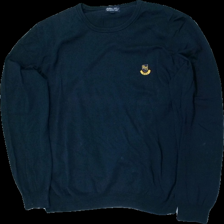
View: front
Type: Top
Category: Men
Brand: Not in the list
Brand text on label: robbie& morr
Colors: Blue, Yellow
Material: 100% bomull
Pattern: Embroidered
Cut: C-collar
Size: XL
Season: All
Stains: Minor
Damage: liten smuts fläck
Damage location: middle center
Price range: <50
Recommended usage: Reuse
Description: stickad cardigan med broderi tryck